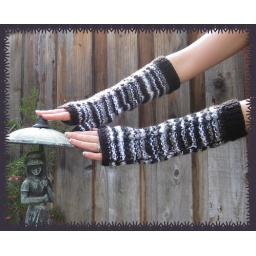
Brittany Fingerless Gloves in black white and grey stripes 1